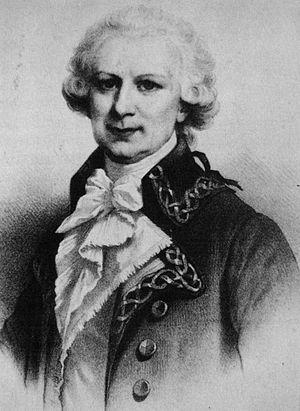
La souveraineté sur les îles Malouines est contestée entre l'Argentine et le Royaume-Uni.